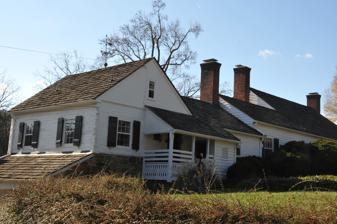
Building: Tayloe Rogers House
Country: United States of America
Year built: 1937
Historic house in Virginia, United States United States historic place Tayloe Rogers House U.S. National Register of Historic Places Virginia Landmarks Register Show map of Virginia Show map of the United States Location 1542 Electric Rd., SW, Roanoke, Virginia Coordinates 37°15′25″N 80°02′01″W / 37.25694°N 80.03361°W / 37.25694; -80.03361 Area 6 acres (2.4 ha) Built 1936 ( 1936 ) -1937 Architectural style Colonial Revival NRHP reference No. 12000970 VLR No. 128-6362 Significant dates Added to NRHP November 21, 2012 Designated VLR September 20, 2012 Tayloe Rogers House is a historic home located in Roanoke, Virginia .  It was built in 1936–1937 and is a 1 + 1 ⁄ 2 -story, rustic Colonial Revival style dwelling.  The main section is flanked by one-story wings. It has a gable roof and features large exterior end chimneys. The house is built of re-used materials from an earlier building on the property that had collapsed as well as other older structures in the area.  Also on the property is a contributing springhouse . It was listed on the National Register of Historic Places in 2012. References